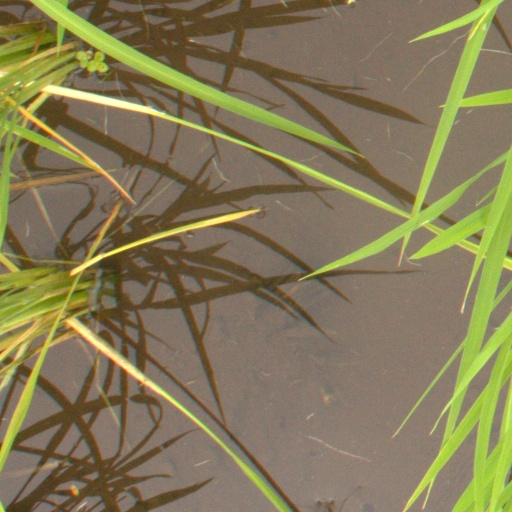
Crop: rice